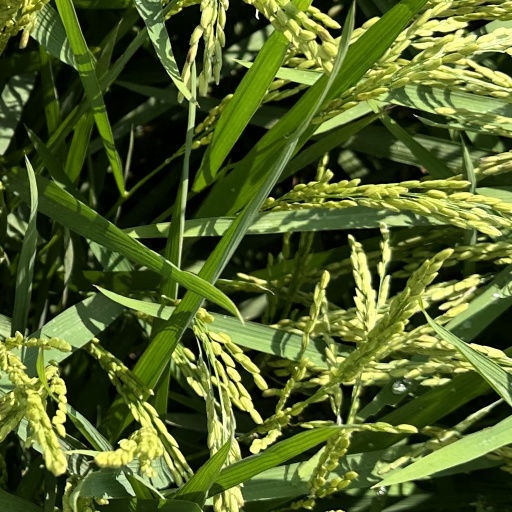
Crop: rice